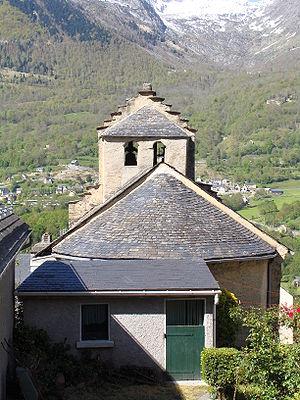
Vizos - Eglise